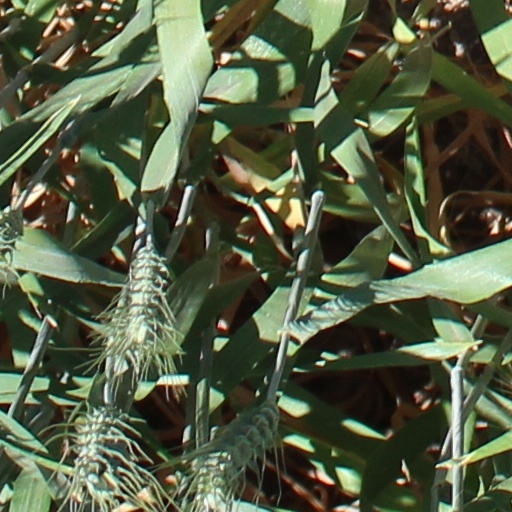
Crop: wheat